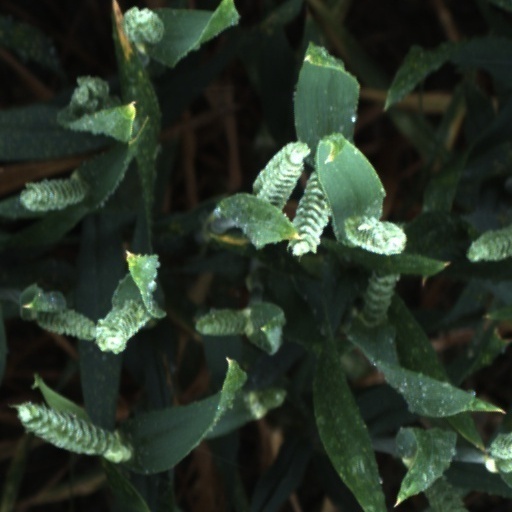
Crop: wheat